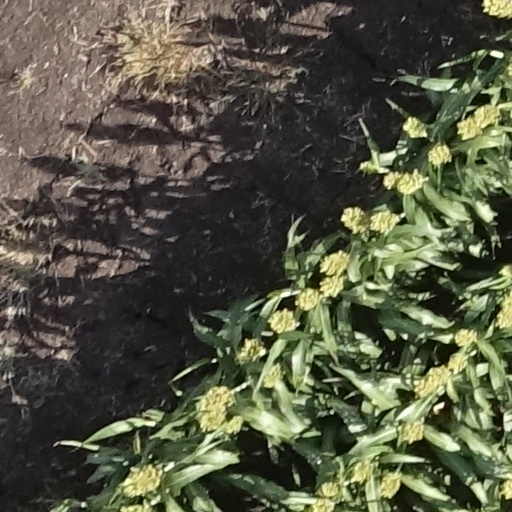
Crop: sorghum